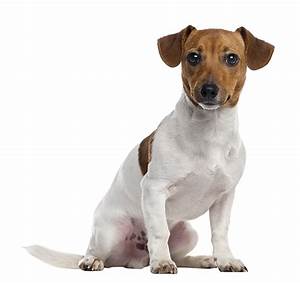
Label: cane